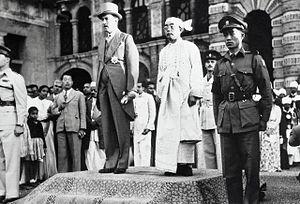
Sao Shwe Thaik, est un homme d'État. Il fut le premier président de la Birmanie et le dernier saopha de Nyaung Shwe, dans l'État Shan.